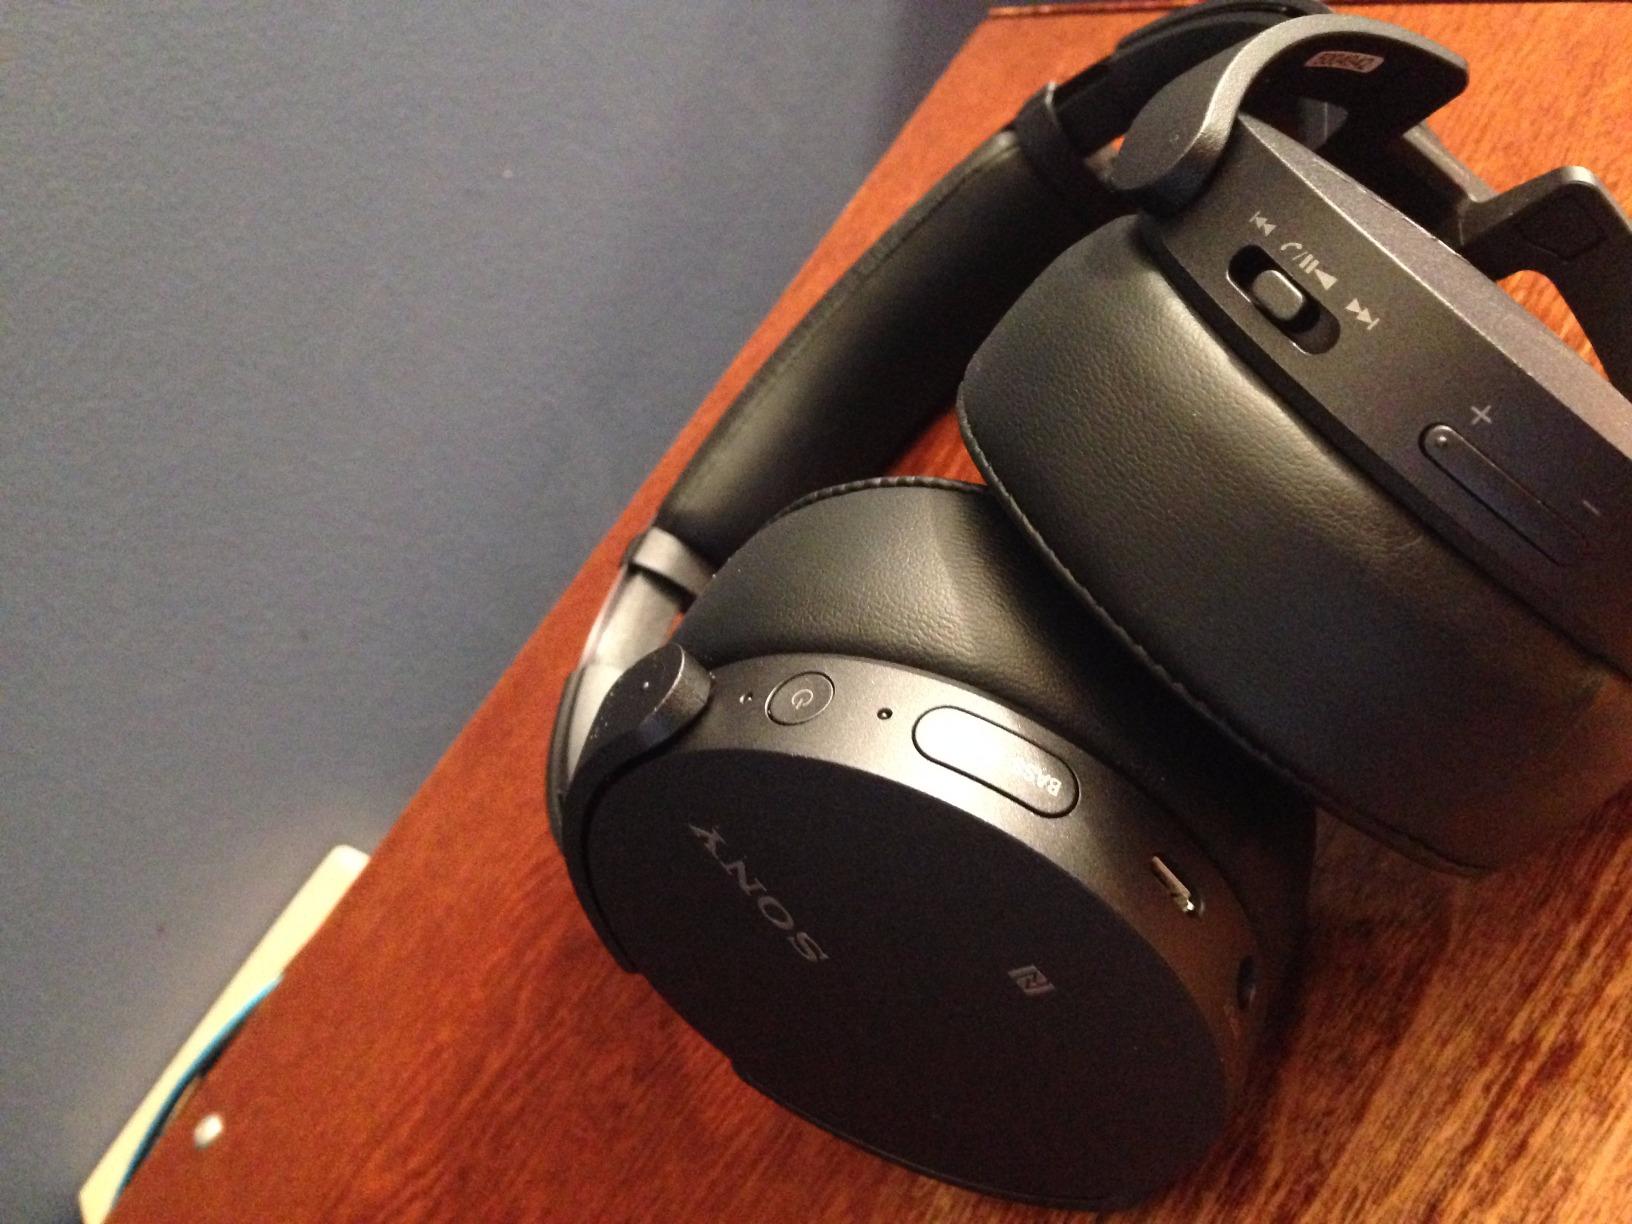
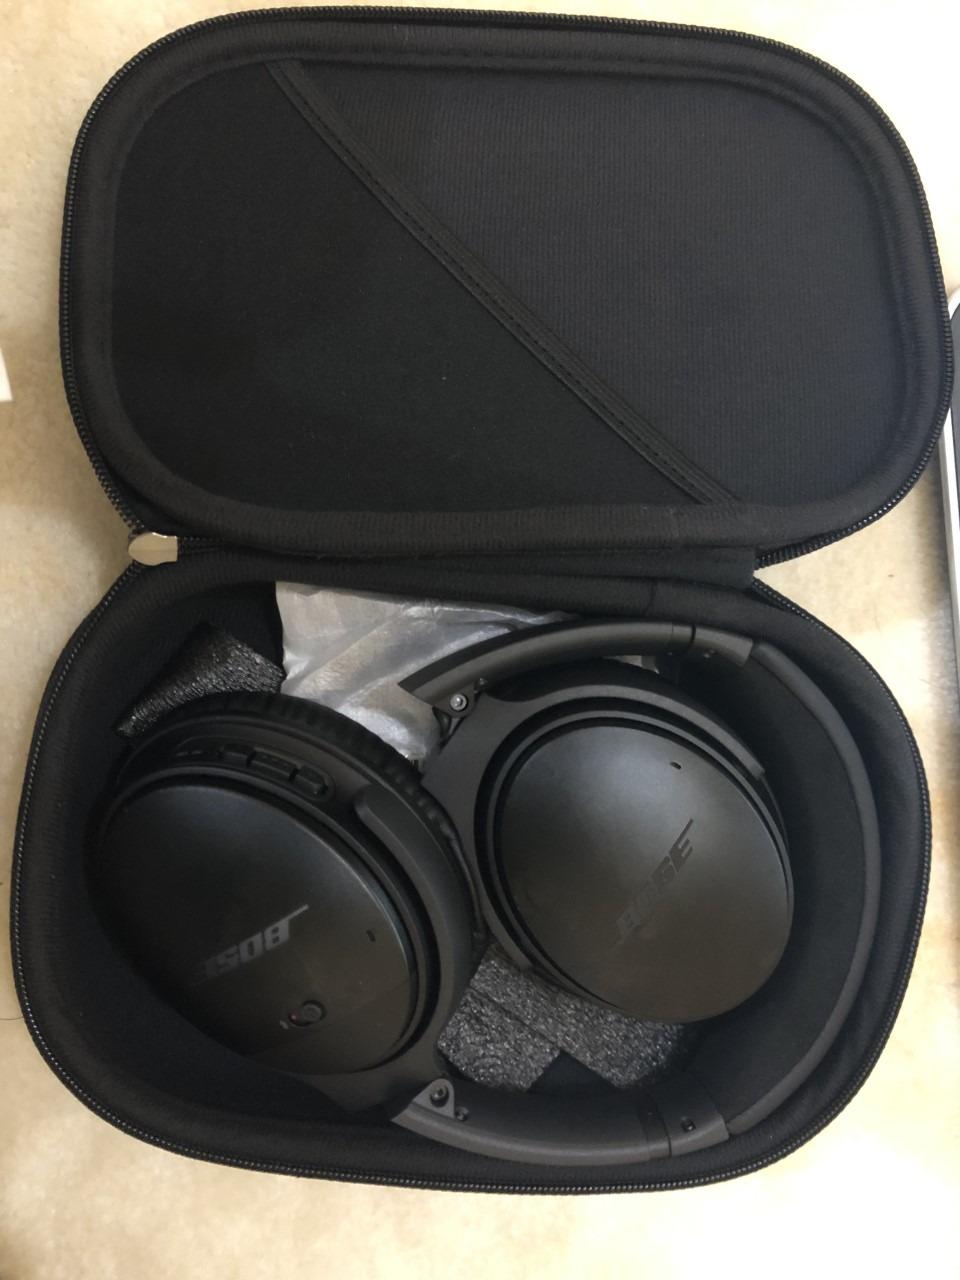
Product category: headphones
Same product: no